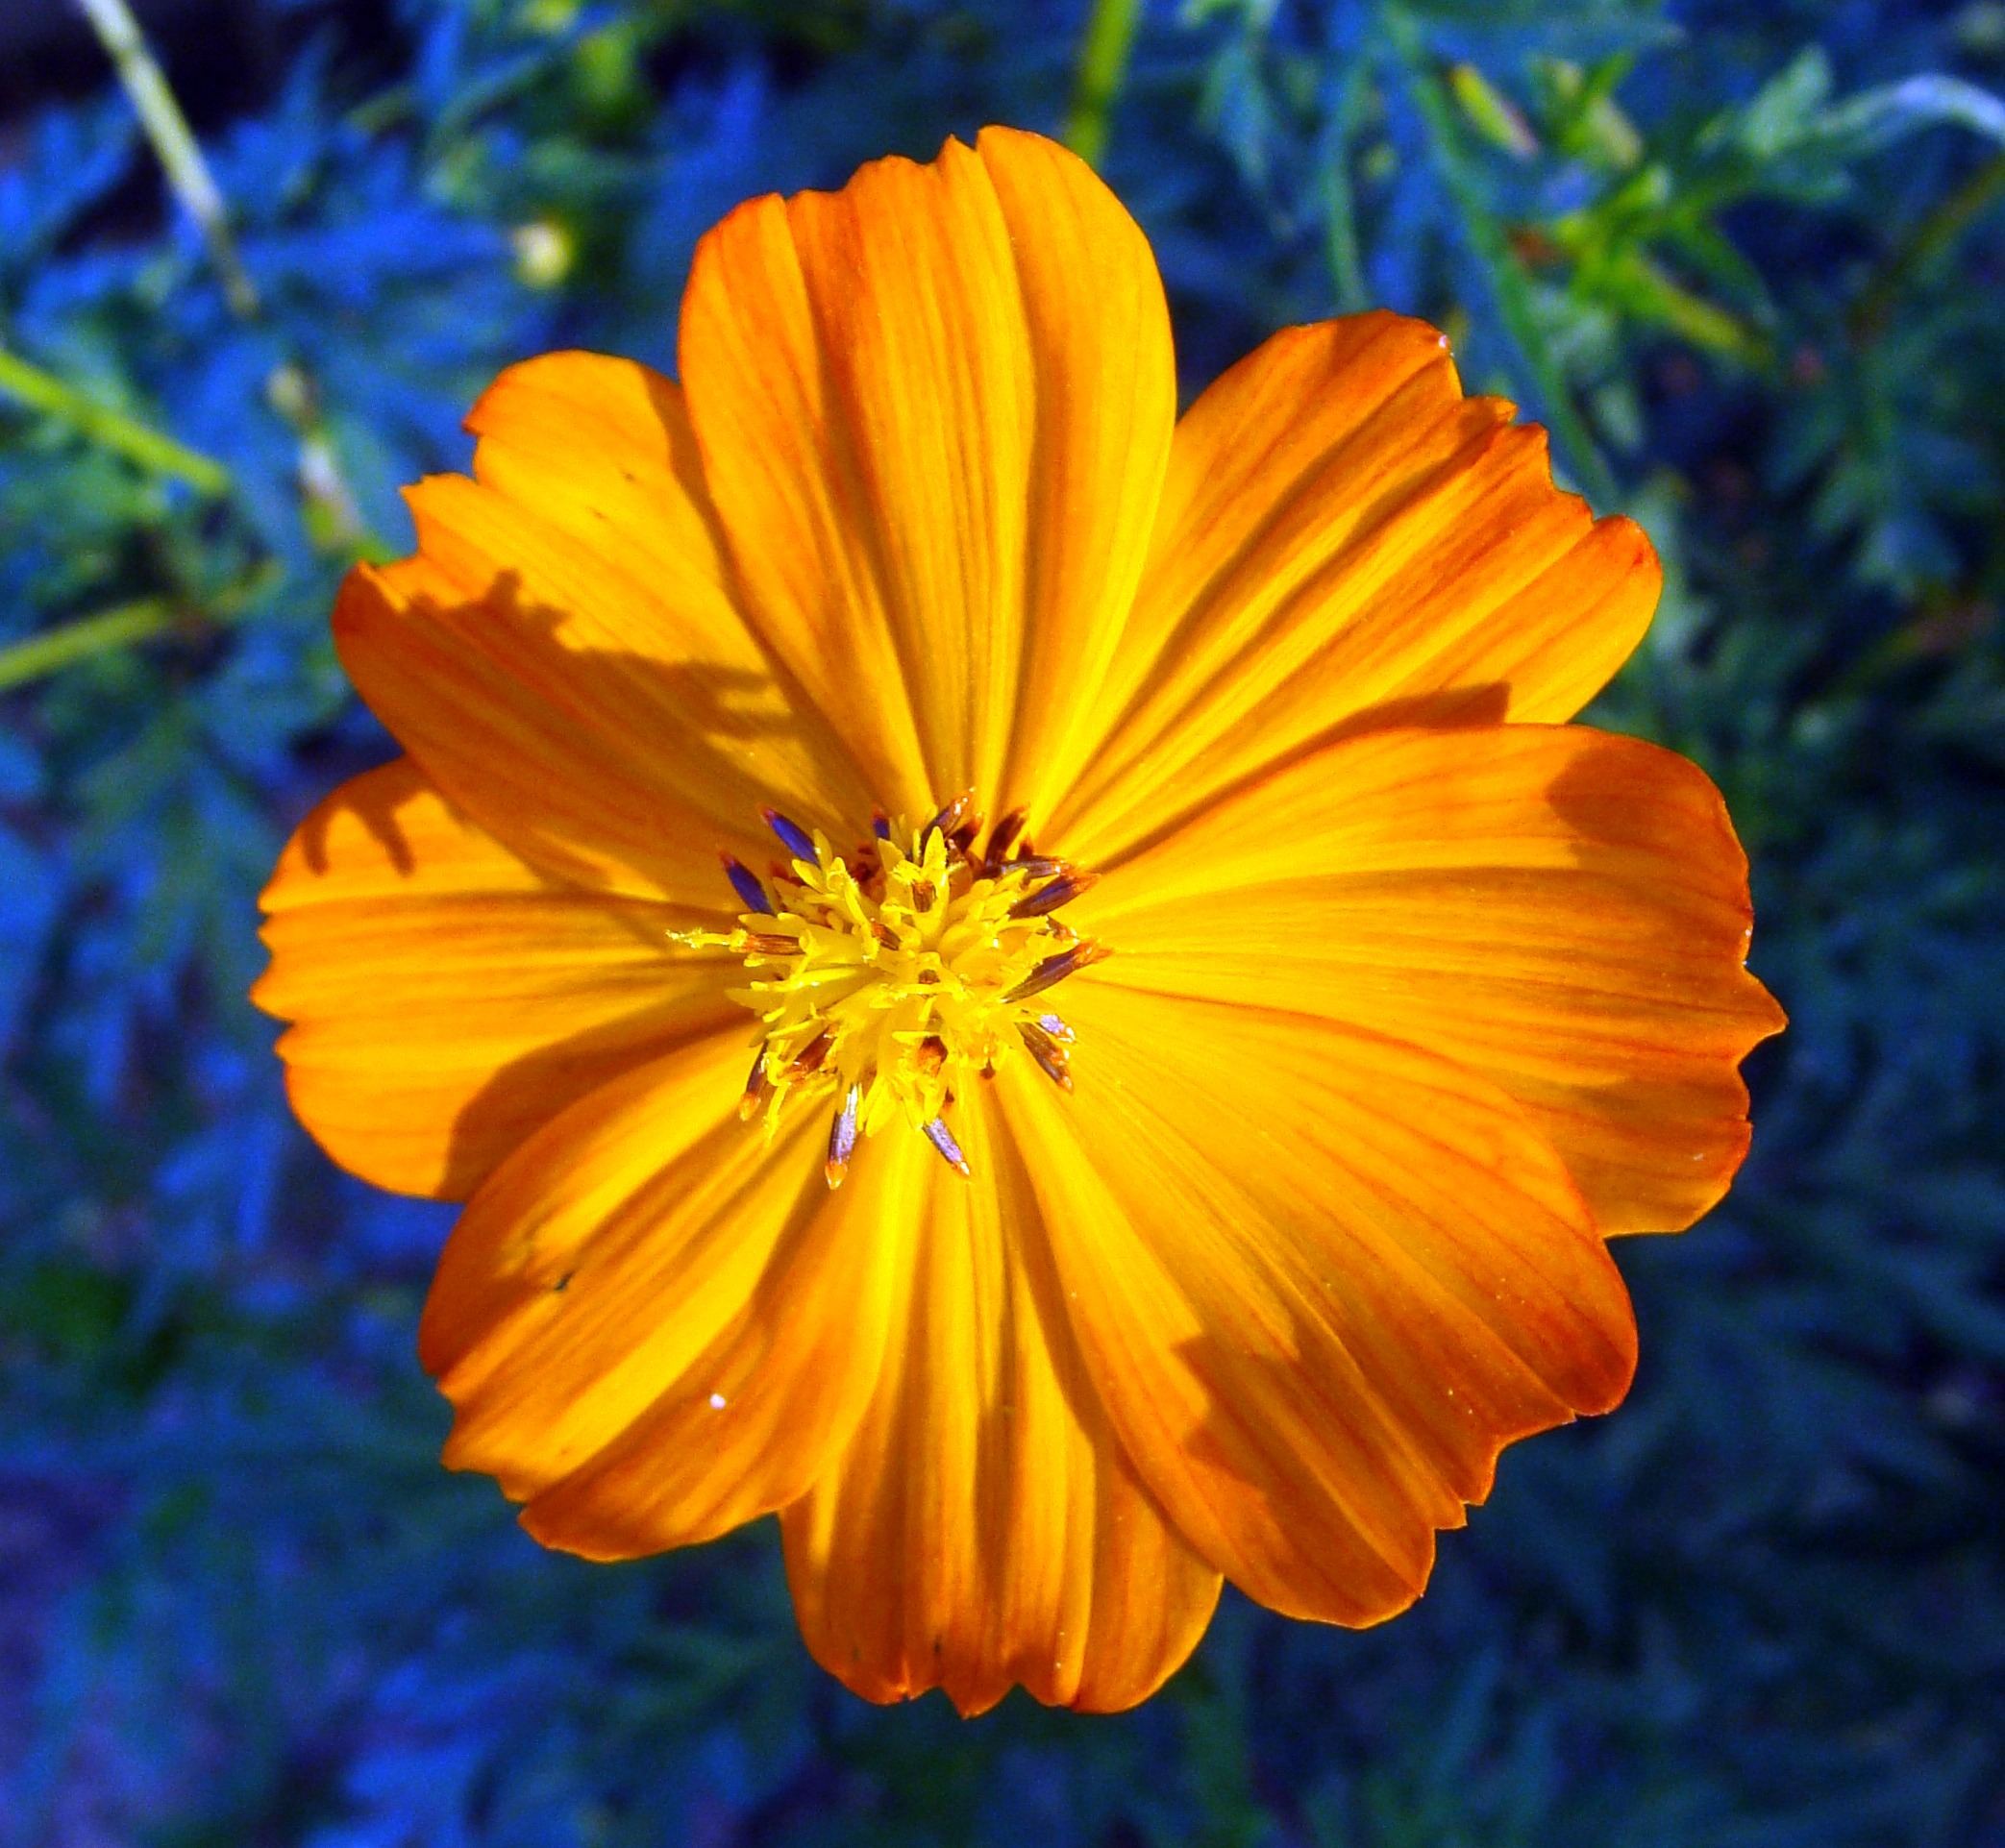
nature, plant, cosmos, flower, petal, golden, herb, macro, botany, yellow, flora, wildflower, india, macro photography, karnataka, flowering plant, daisy family, calendula, sulfur cosmos, annual plant, plant stem, land plant